Interstate 70 in Colorado

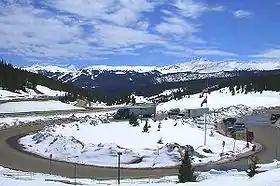
Rest area along I-70 at the top of Vail Pass

The tunnel construction became involved in the women's rights movement due to advocacy by Janet Bonnema after she was subjected to gender-based discrimination after being hired as an engineering technician for the construction of the Straight Creek Tunnel in 1970. Bonnema was restricted from entering the tunnel due to the miners' superstition that women who entered underground mines and tunnels would bring bad luck. In 1972, Bonnema filed a $100,000 class action suit against CDOT, citing Title VII of the Civil Rights Act of 1964. As Colorado voters had passed the Equal Rights Amendment that year, the state settled Bonnema's case out of court for $6,730. Bonnema entered the tunnel for the first time on November 9, 1972, prompting 66 workers to temporarily walk off the job; most returned the next day. She continued with the project until the tunnel opened.